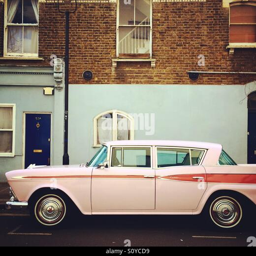
a vintage pink car parked on the street